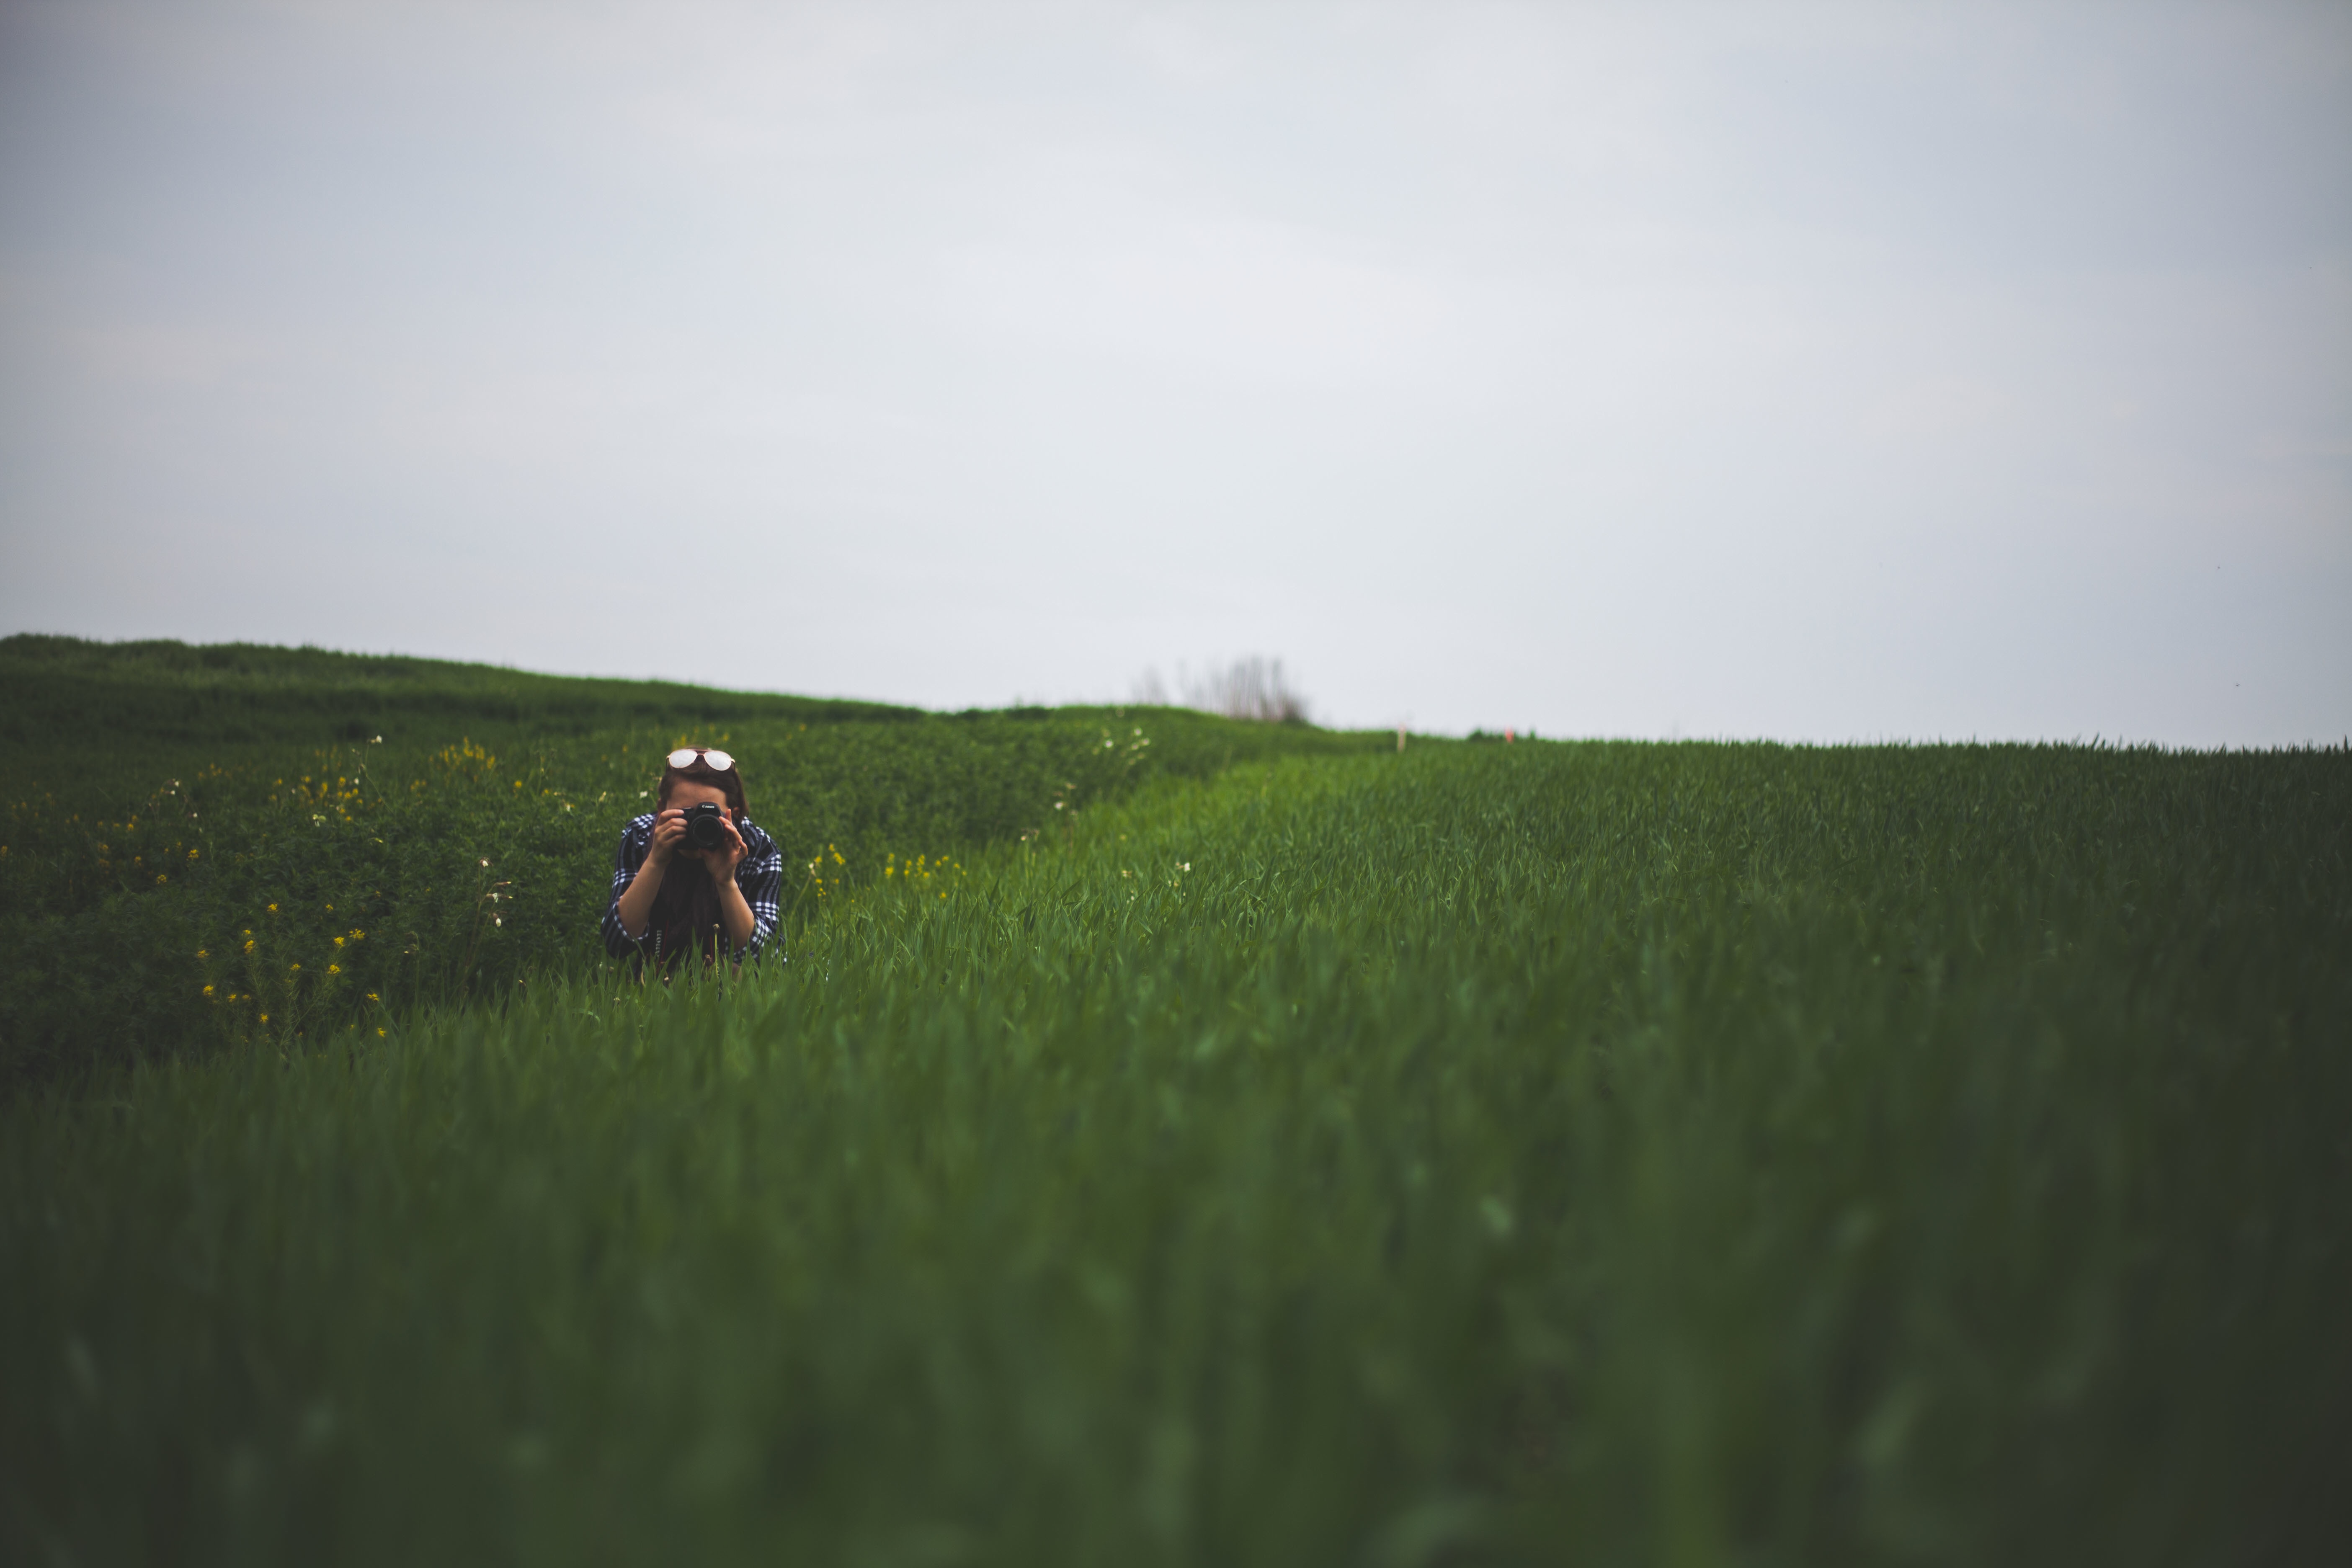
grass, field, meadow, prairie, hill, agriculture, grassland, habitat, rural area, natural environment, atmospheric phenomenon, grass family